Tour d'Elbo

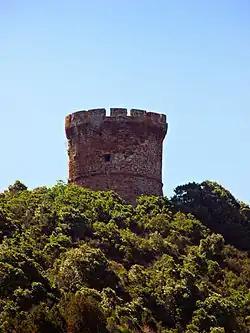

The Tour d'Elbo is a ruined Genoese tower located in the commune of Osani on the west coast of the French island of Corsica. The tower lies just outside the boundary of the Scandola Nature Reserve.